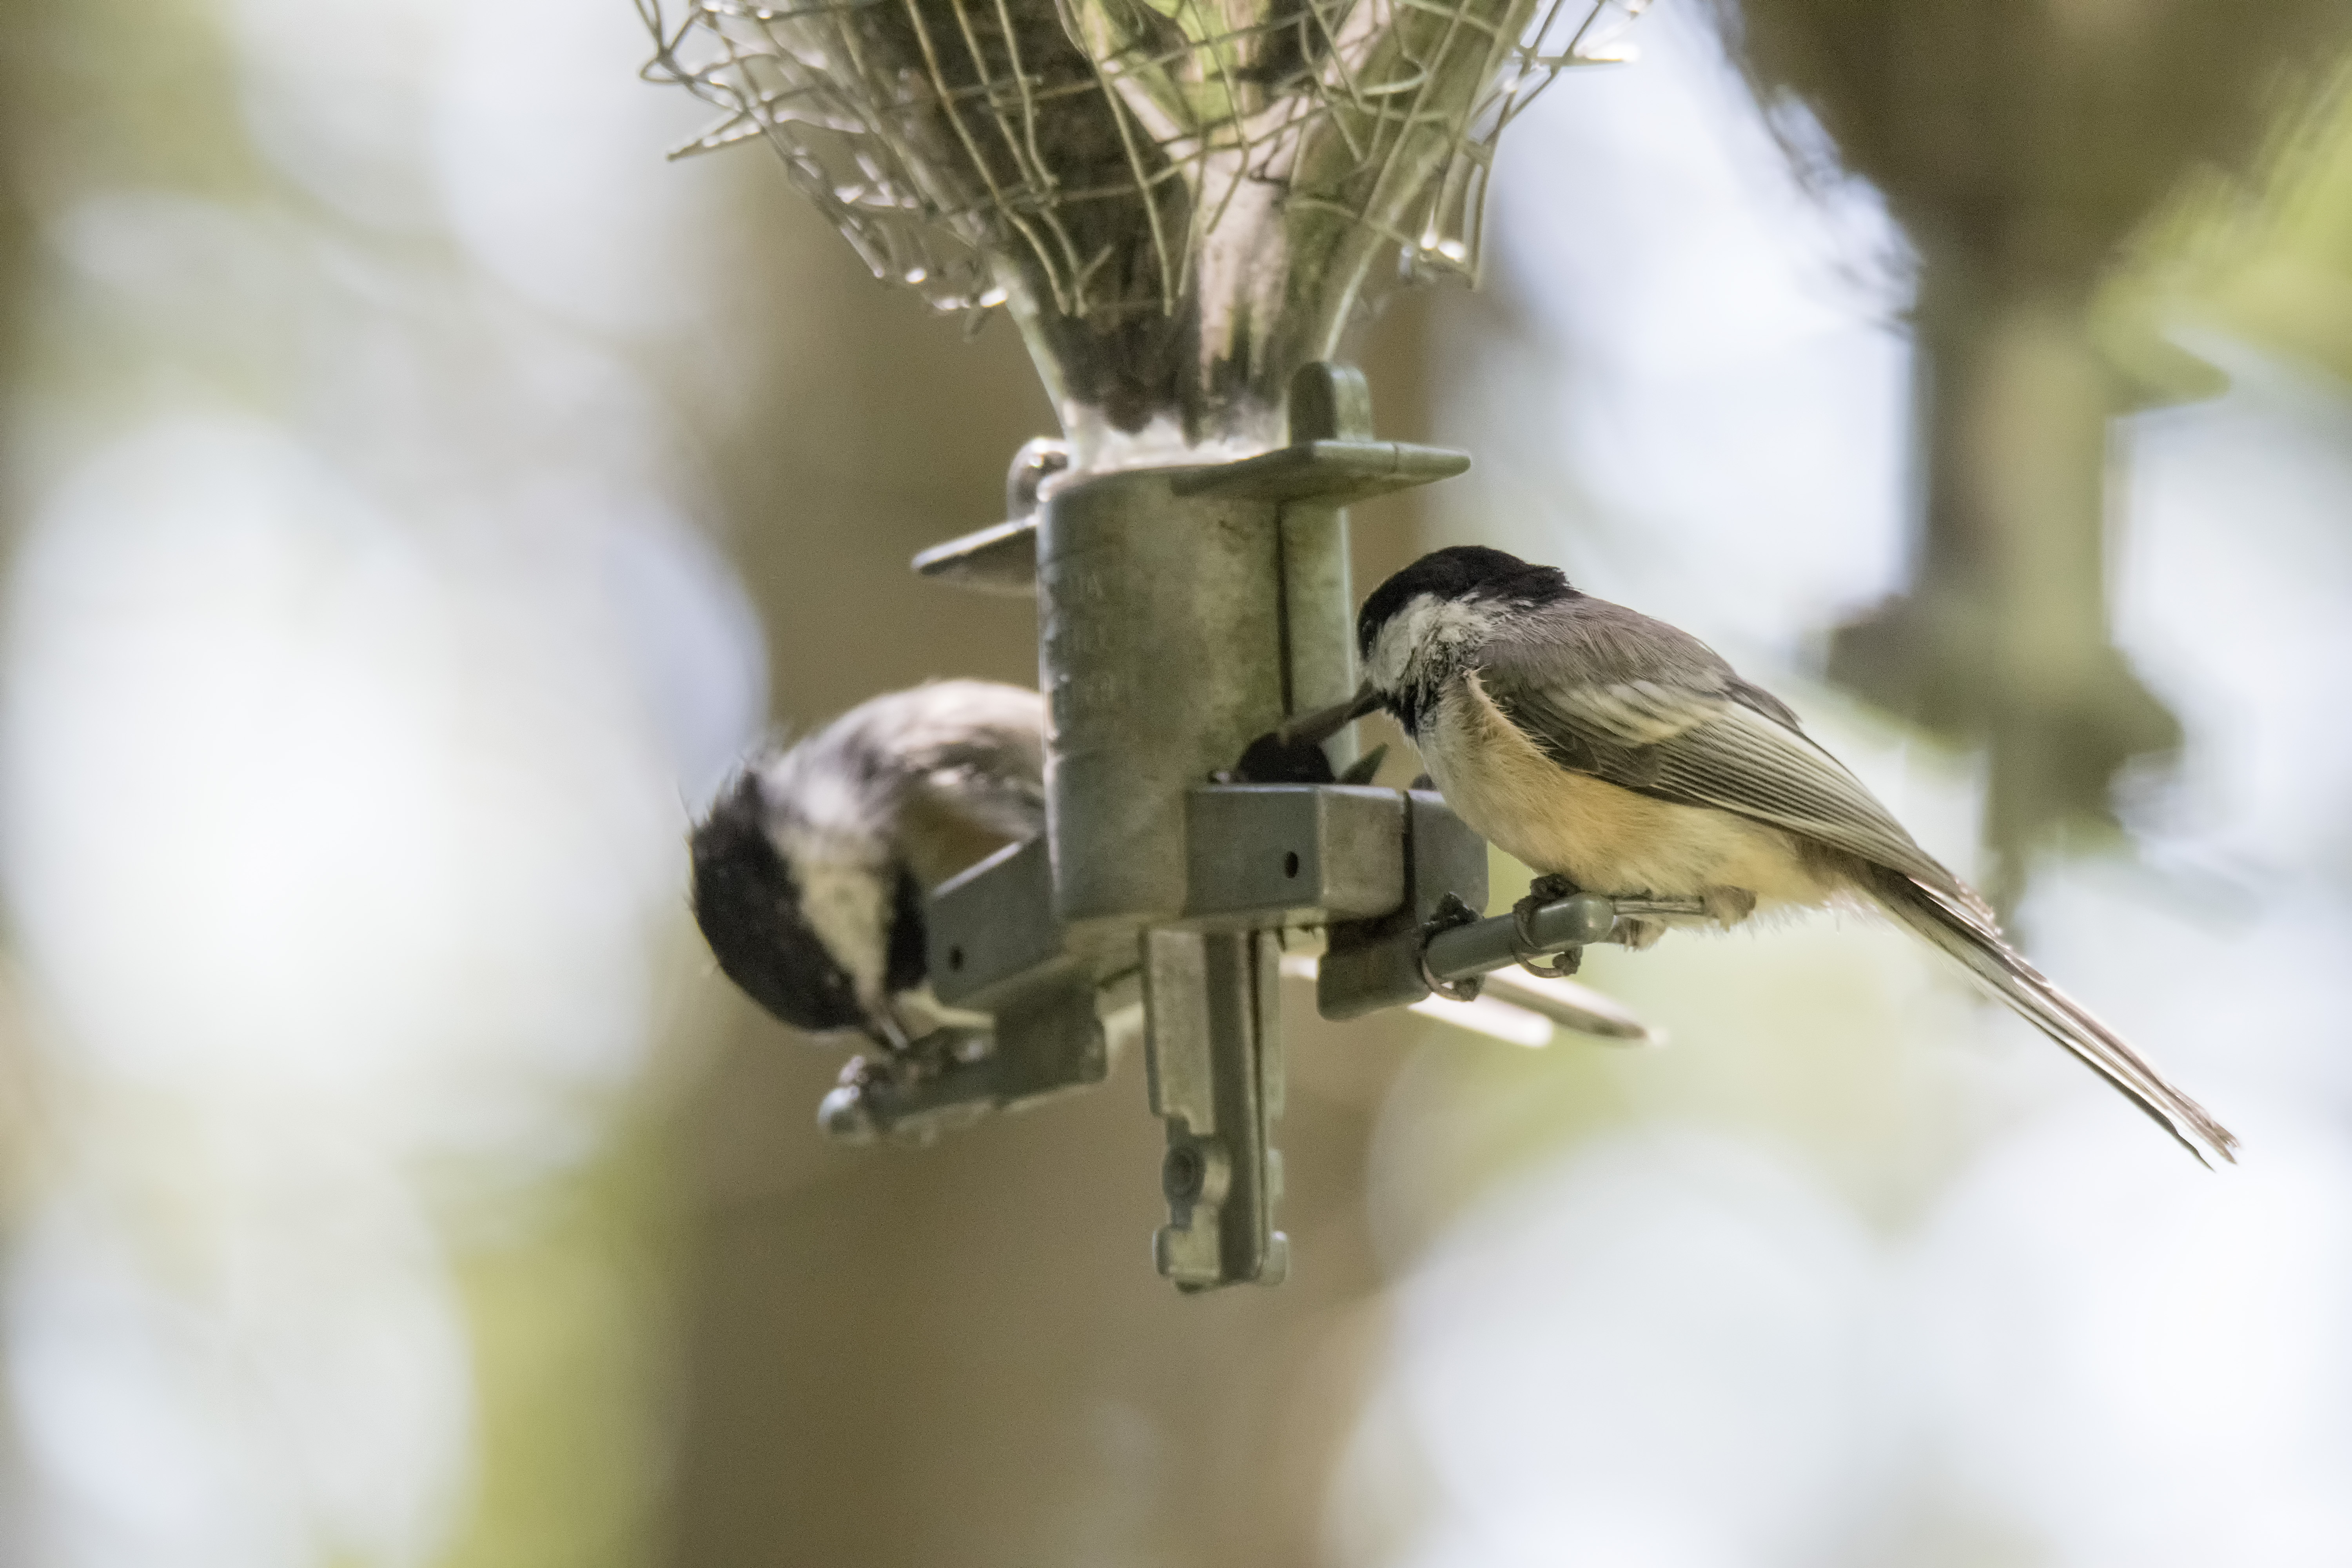
nature, branch, bird, flower, wildlife, beak, hummingbird, black, fauna, twig, close up, canada, a, vertebrate, noire, tte, sparrow, mesange, quebec, finch, capped, sherbrooke, oiseau, chickadee, wren, macro photography, old world flycatcher, perching bird